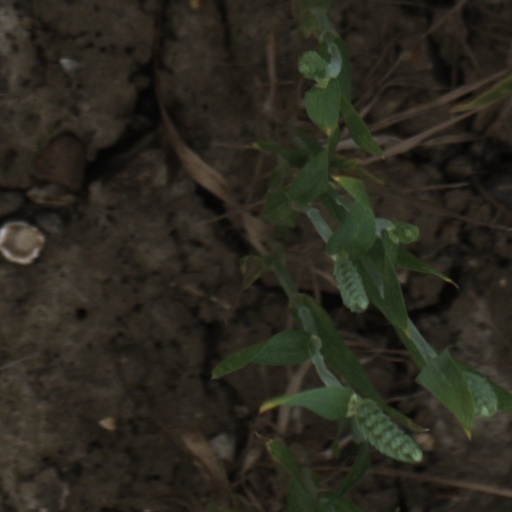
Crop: wheat